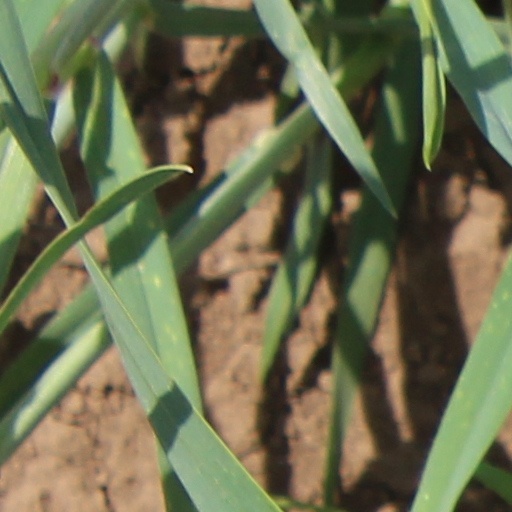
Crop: wheat